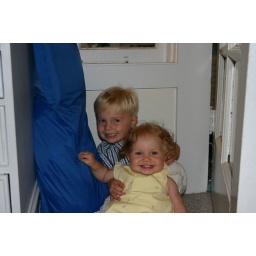
Jack and Clara by porch door grand beach